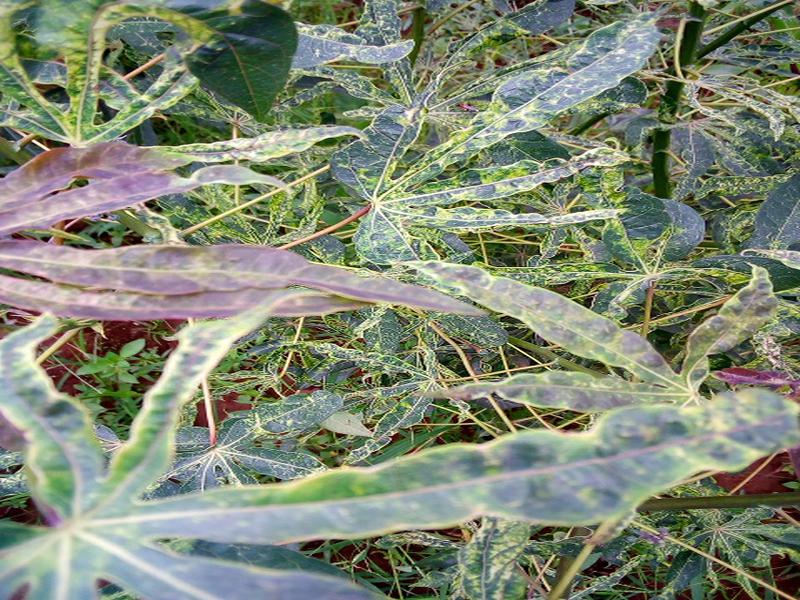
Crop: cassava
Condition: mosaic_disease